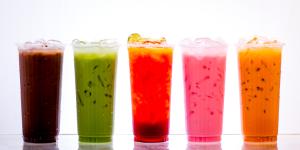
ponche paraiso